United Nations Security Council Resolution 593

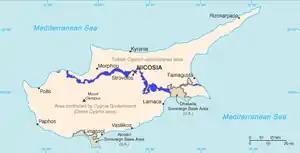
UNFICYP buffer zone

United Nations Security Council resolution 593, adopted unanimously on 11 December 1986, noted a report of the secretary-general that, due to the existing circumstances, the presence of the United Nations Peacekeeping Force in Cyprus (UNFICYP) would continue to be essential for a peaceful settlement. The council expressed its desire for all parties to support the ten-point agreement for the resumption of intercommunal talks, and asked the secretary-general to report back again before 31 May 1987, to follow the implementation of the resolution.